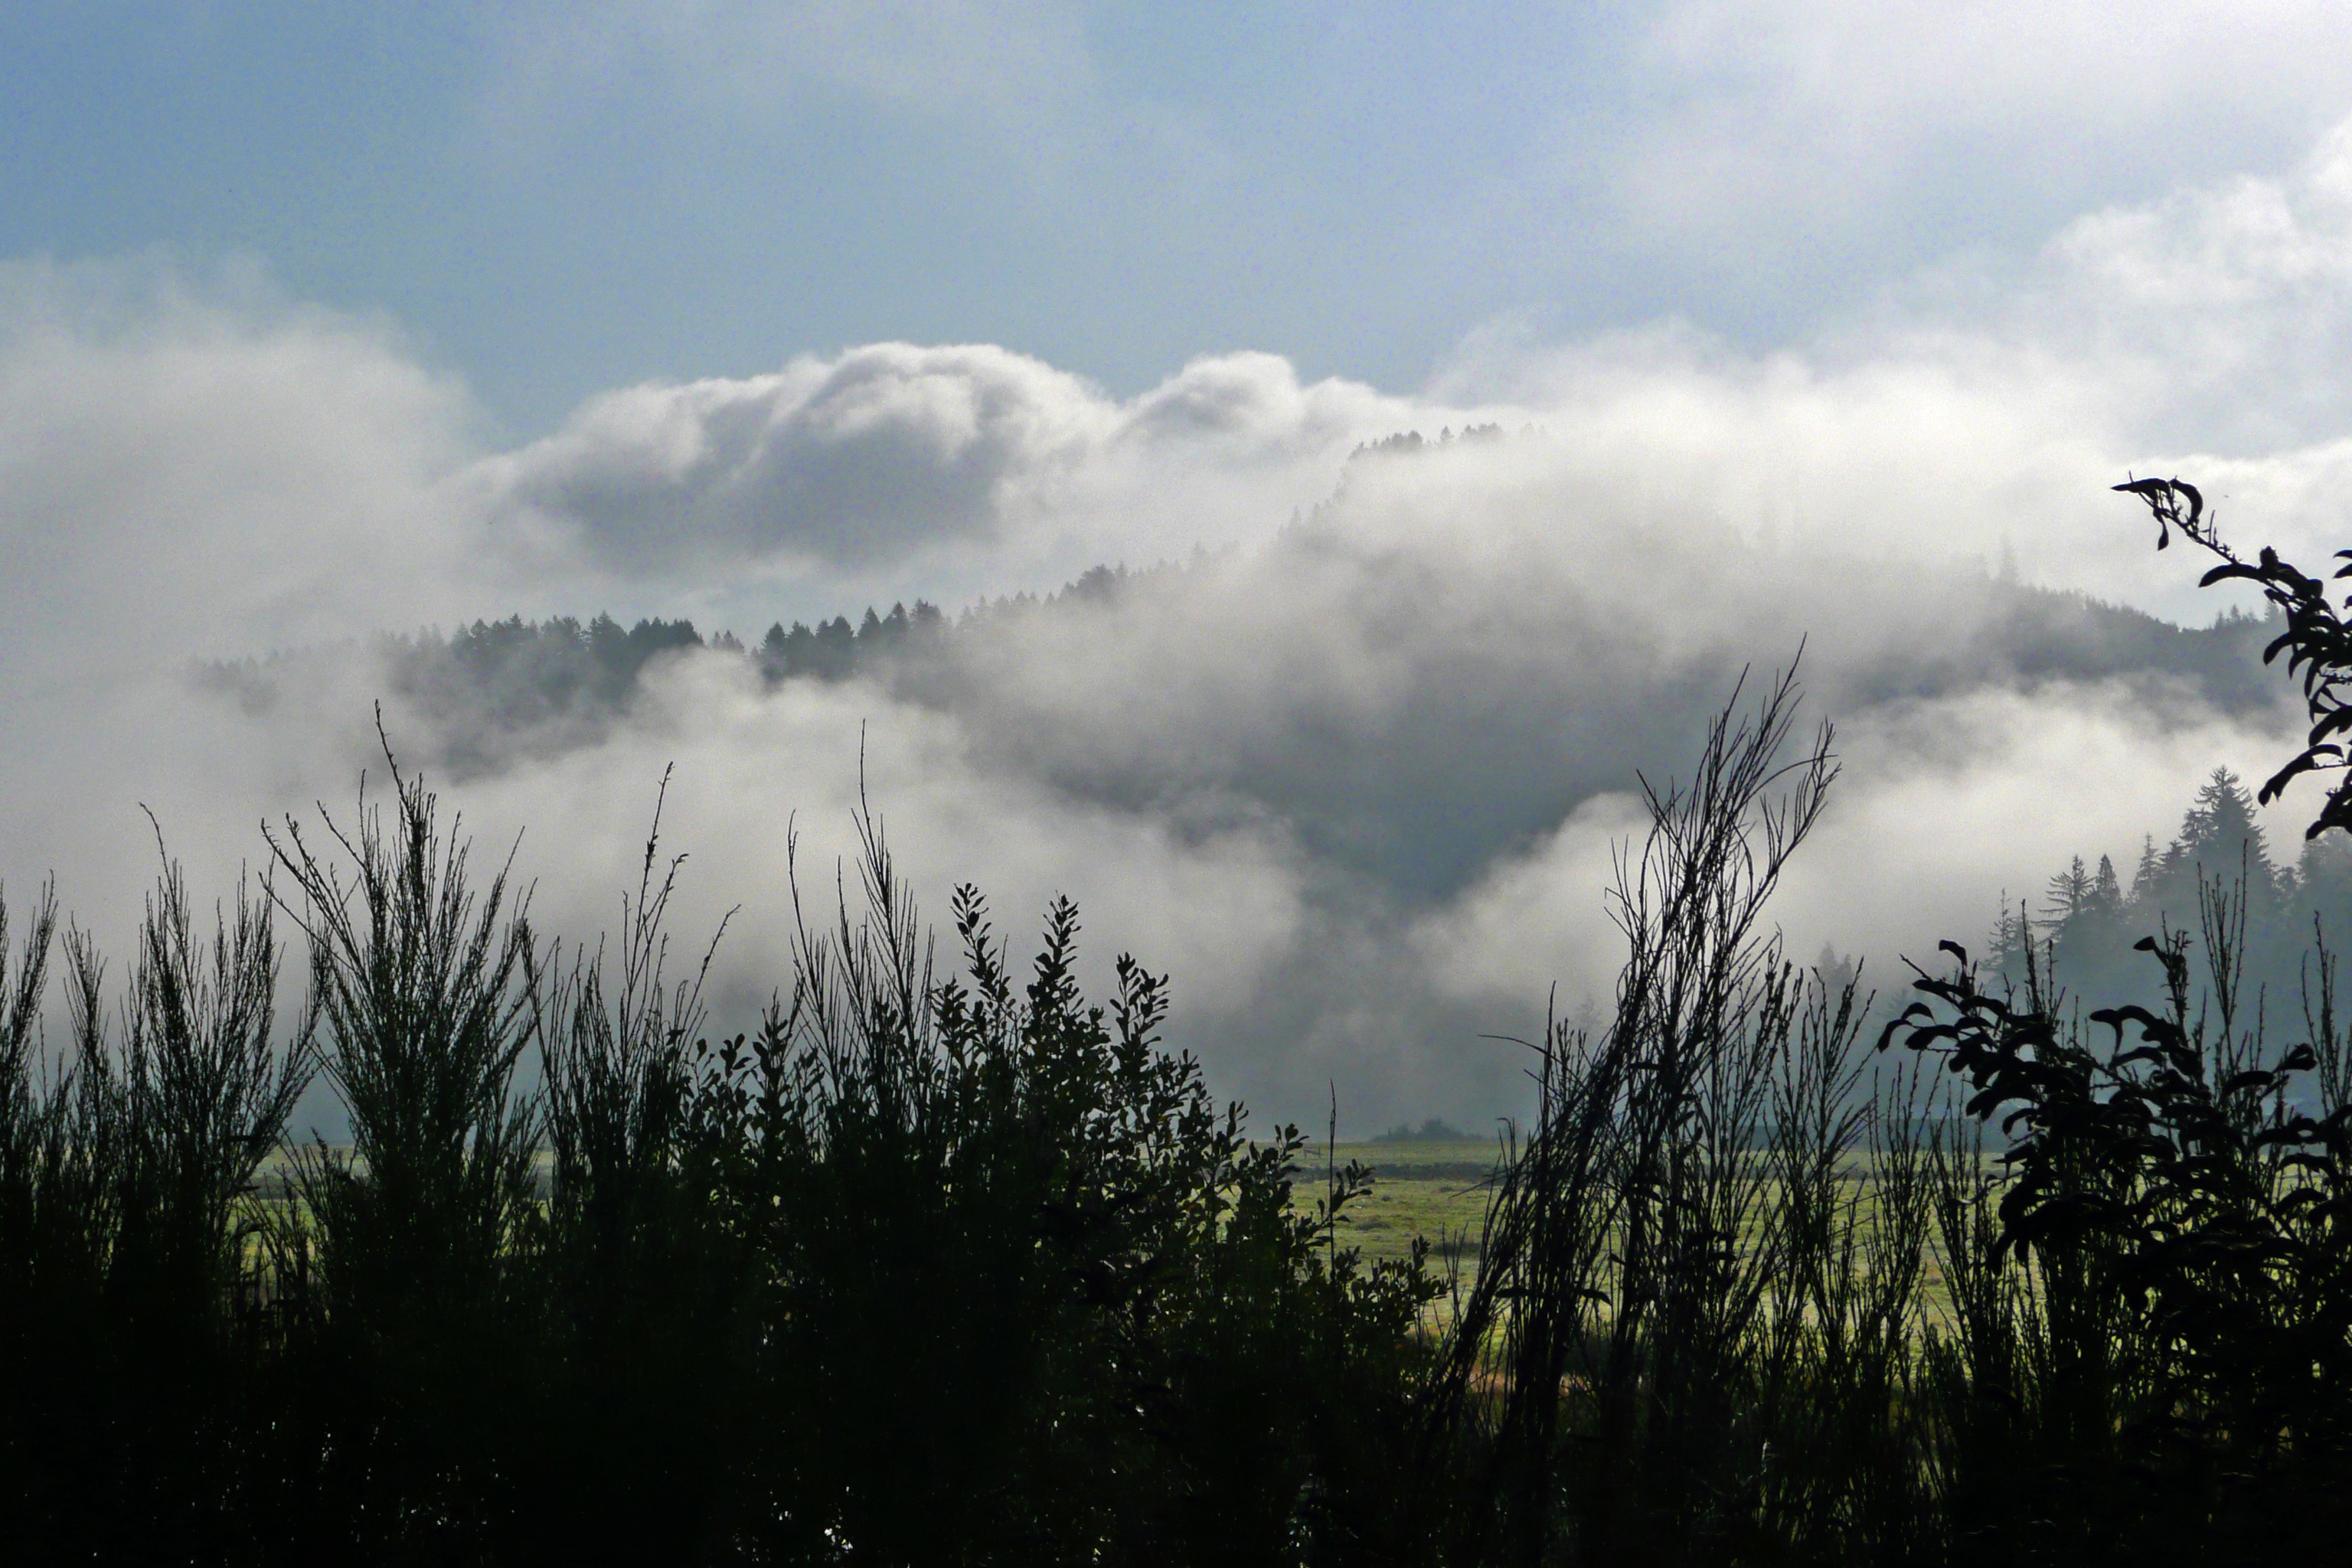
tree, nature, forest, grass, outdoor, mountain, cloud, sky, mist, field, countryside, sunlight, morning, hill, view, wind, dawn, natural, weather, plants, hills, clouds, rural area, meteorological phenomenon, atmospheric phenomenon, atmosphere of earth